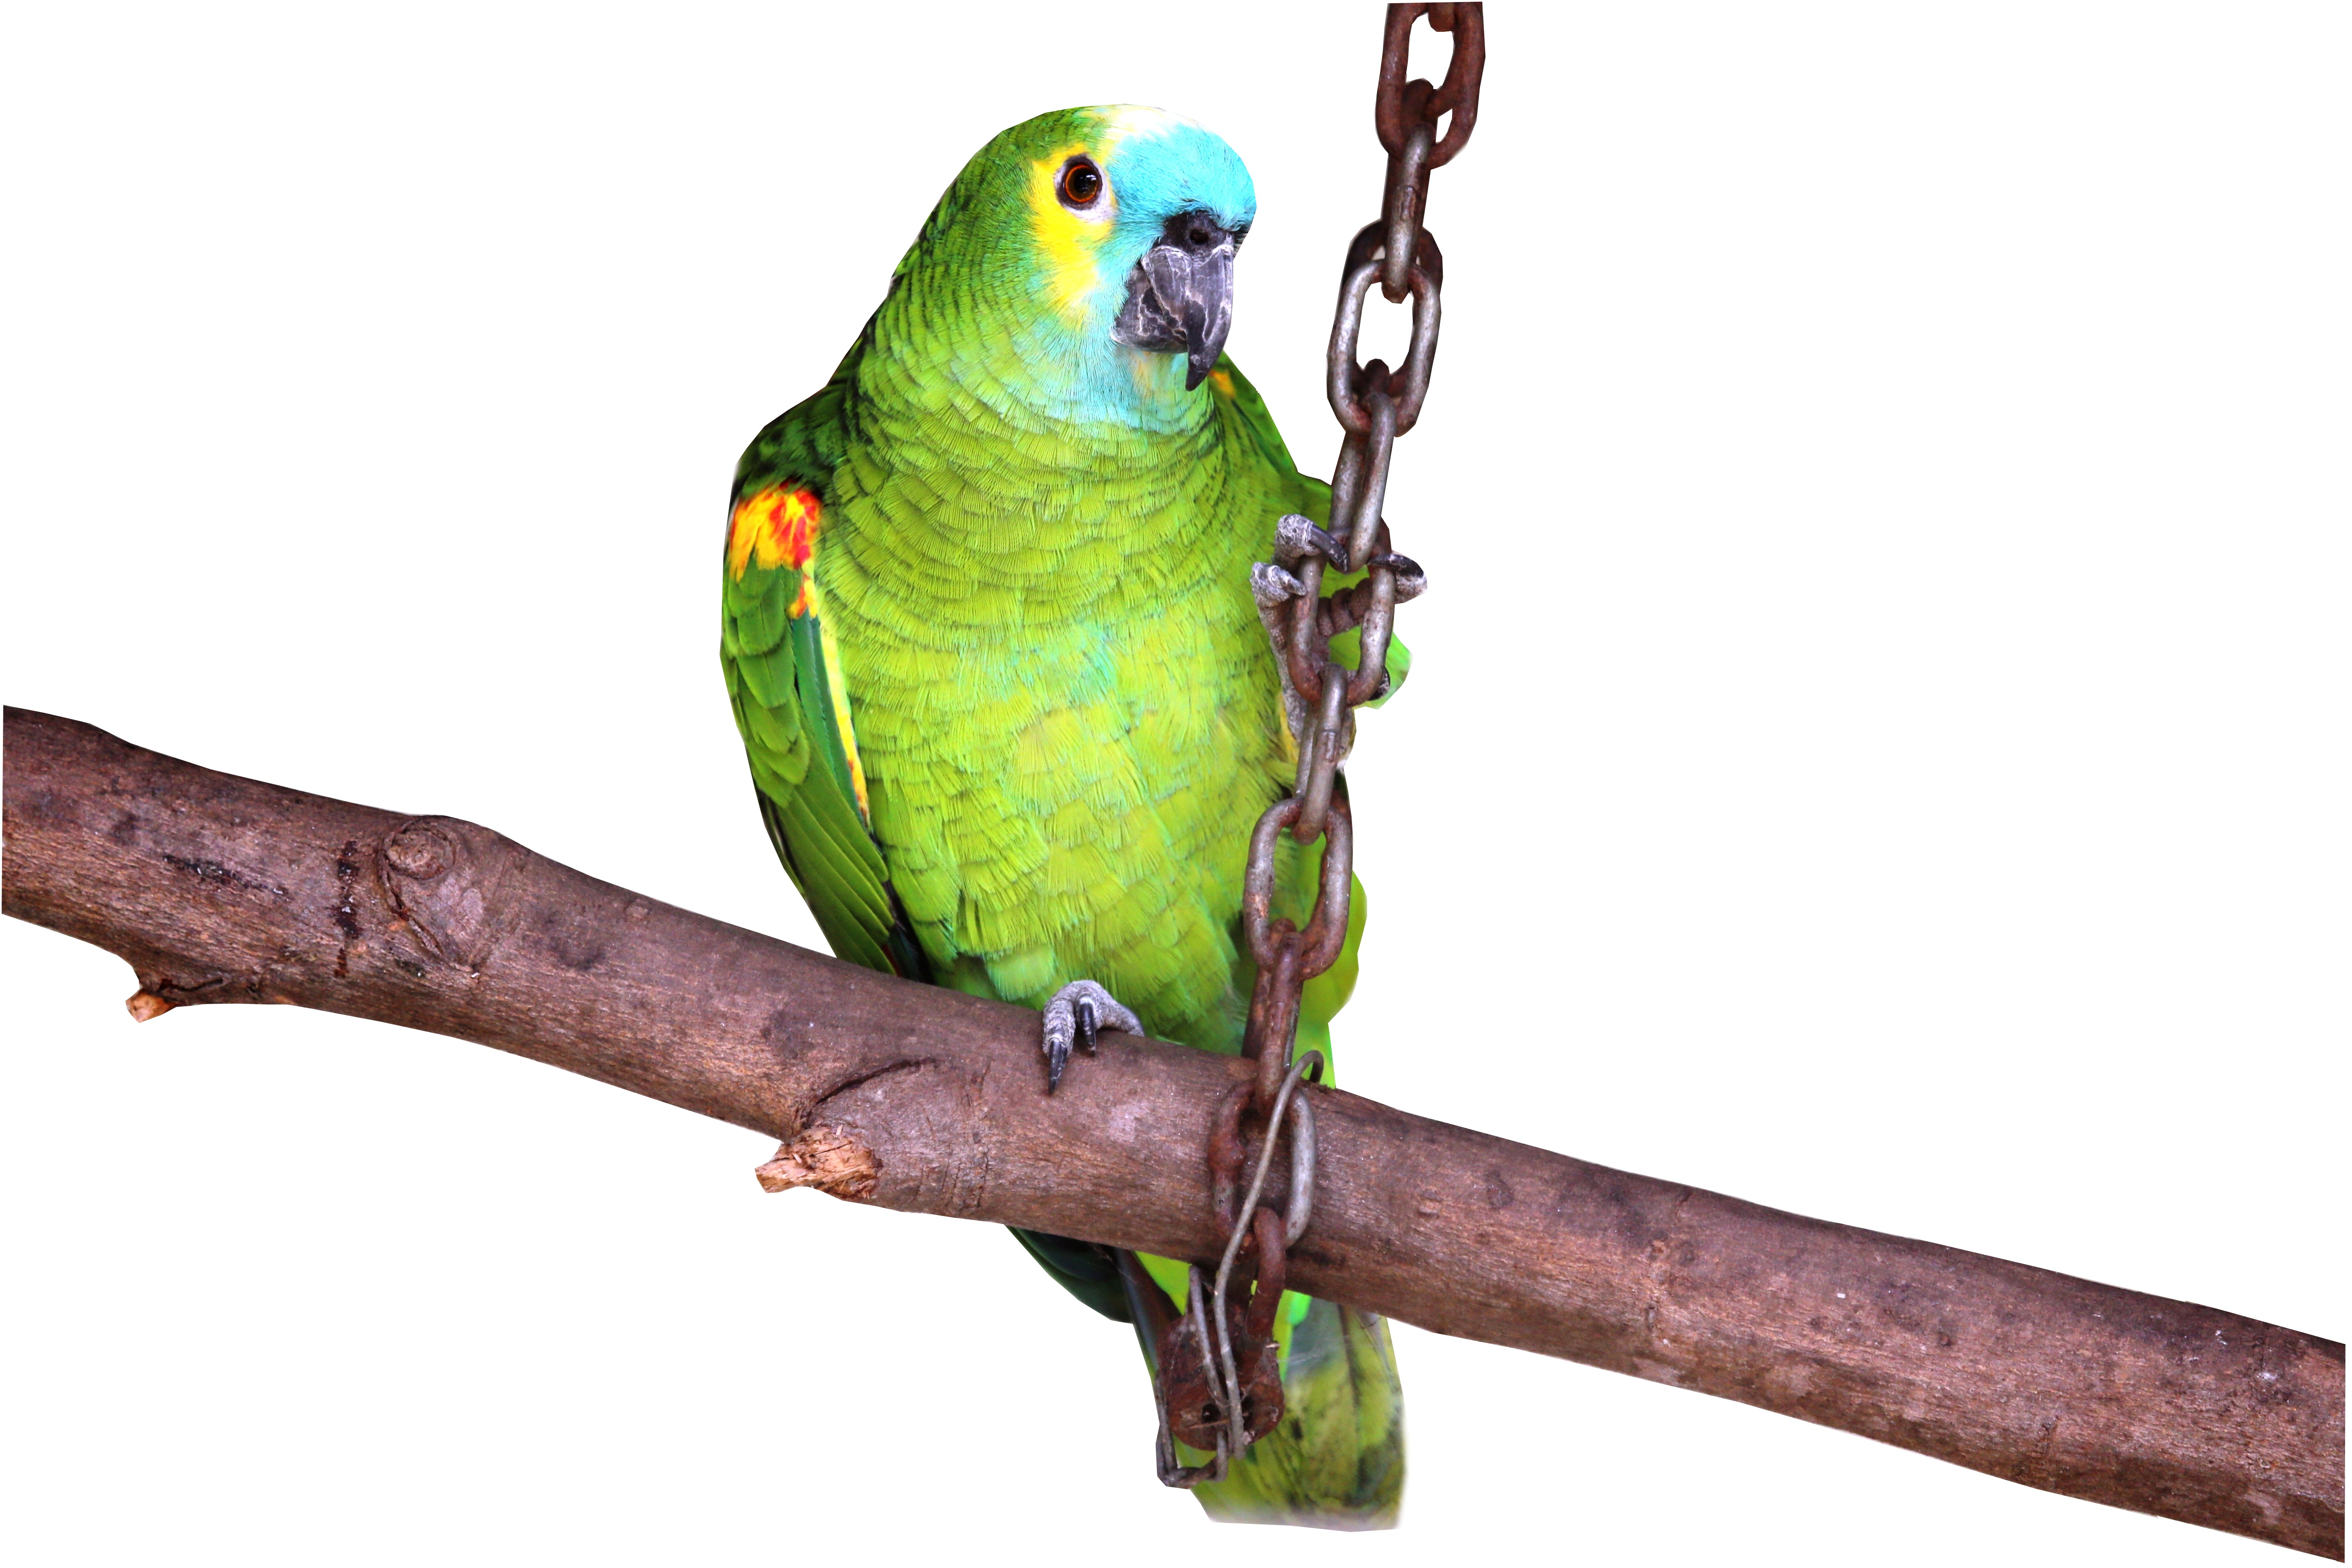
branch, bird, looking, zoo, beak, fauna, macaw, vertebrate, parrot, parakeet, pet bird, parrot on white background, common pet parakeet